Nishi-Ōi Station

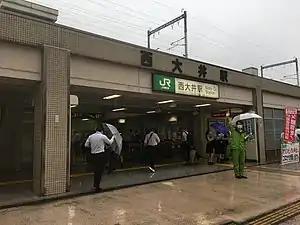
Nishi-Ōi Station in July 2021

is a railway station on the Yokosuka Line in Shinagawa, Tokyo, Japan, operated by East Japan Railway Company (JR East).